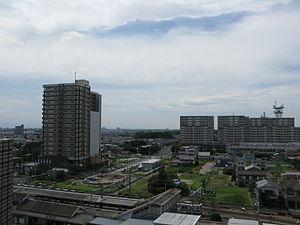
Iwatsuki est un arrondissement de la ville de Saitama, située dans la préfecture de Saitama, au Japon.